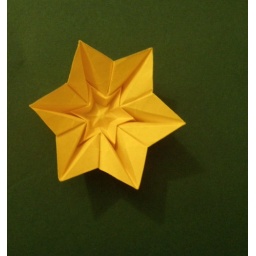
24/365result of playing with hexagon of paper in the bus